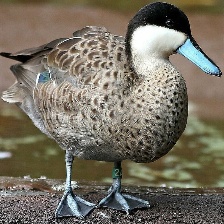
Species: PUNA TEAL
Scientific name: ANAS PUNA
ImageNet parent category: drake